Toshinden 4

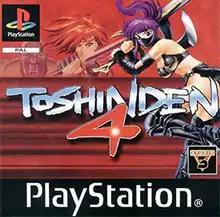

Toshinden 4, released in Japan as is a 1999 fighting game developed by Tamsoft and published by Takara on the PlayStation. It is the fourth and final installment in the "Battle Arena Toshinden" series, Unlike its predecessors, it was not released in North America. The game features an all new roster of characters, with only former protagonist Eiji, antagonist Vermilion and Naru returning. The new protagonist in "Toshinden 4" is Eiji's son, Subaru. It received a negative critical reception.